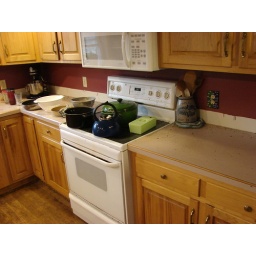
Mud, debris, water and glass all over counters and kitchen